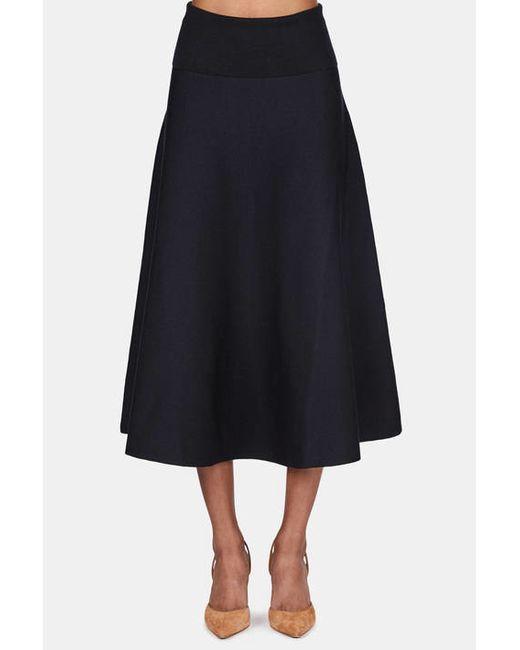
Mittellanger kurzer Damenrock, Schwarz